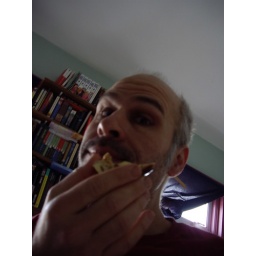
in bed with our home made hot+buns